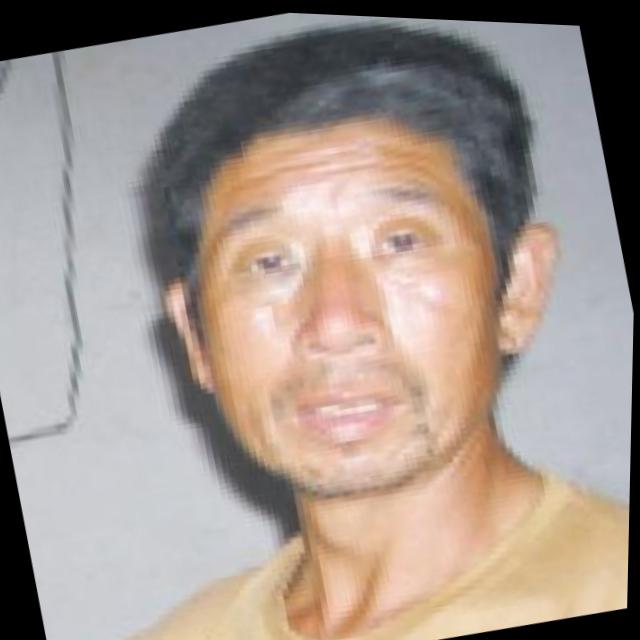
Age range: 45-64